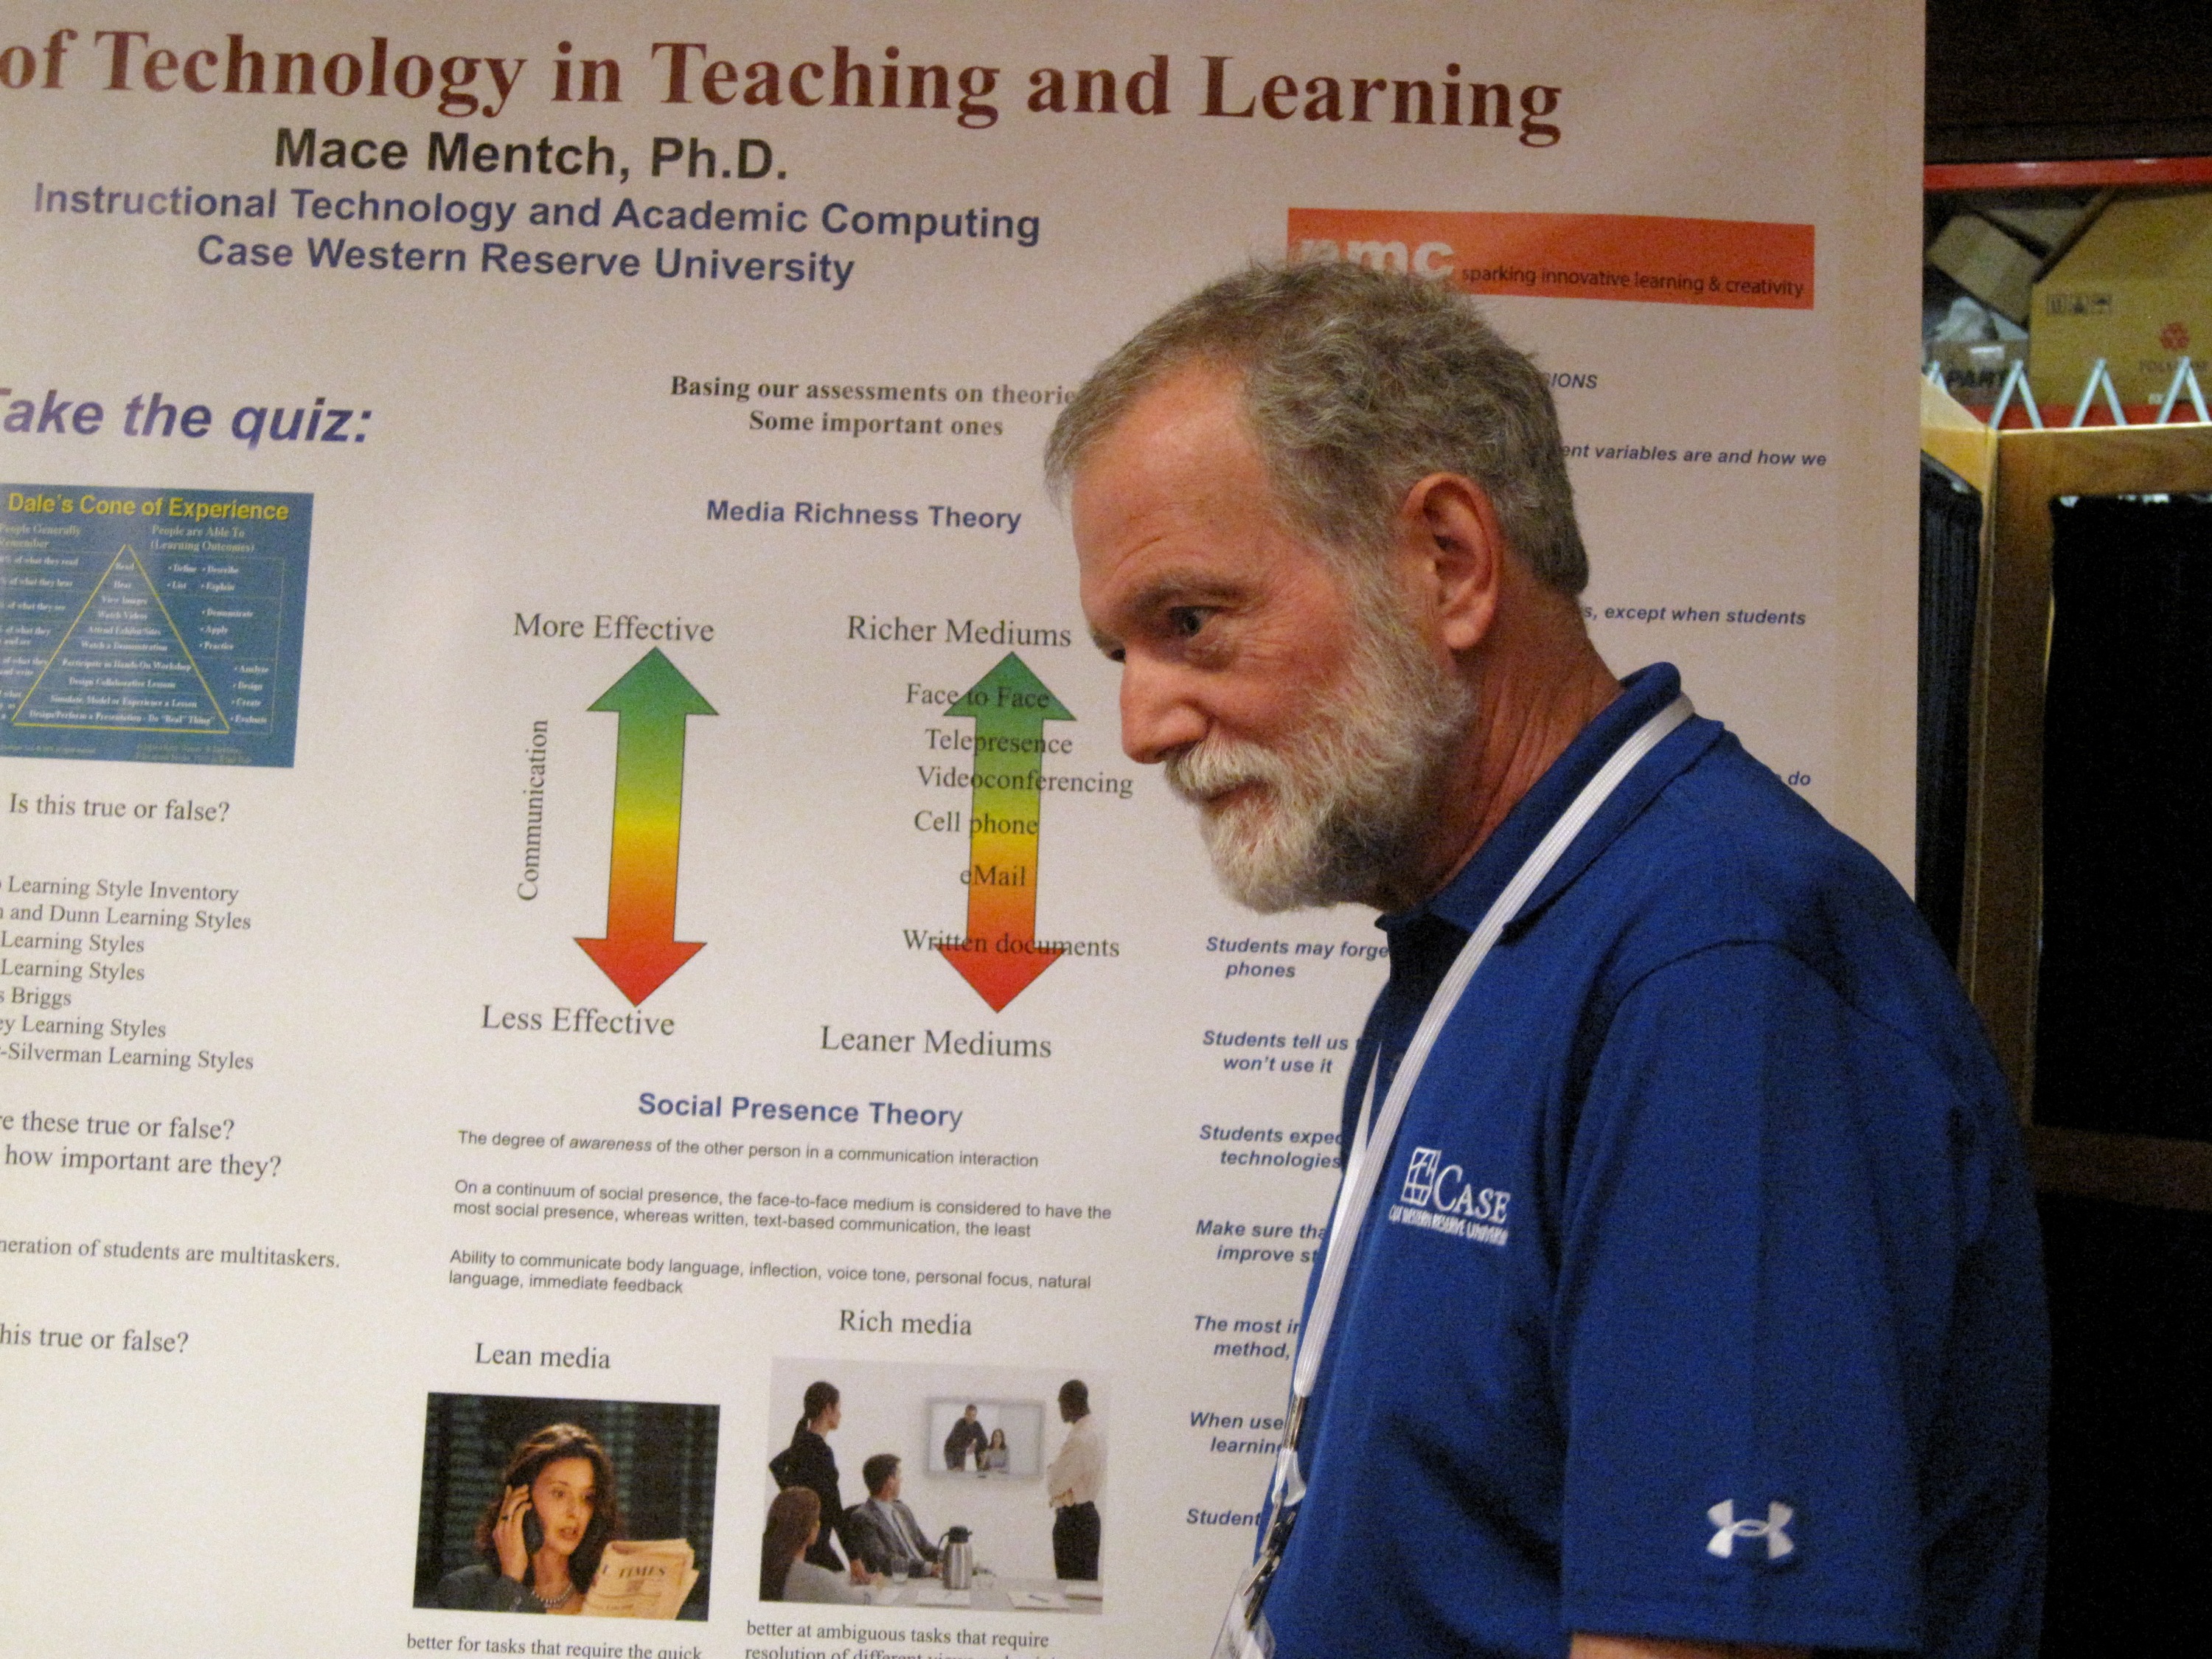
energy, monterey, nmc2009, presentation